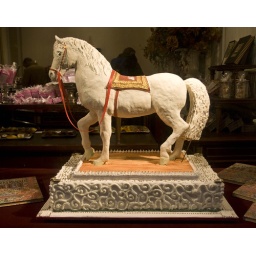
Marzipan horse on a cake in the window of Dremel's in Vienna.